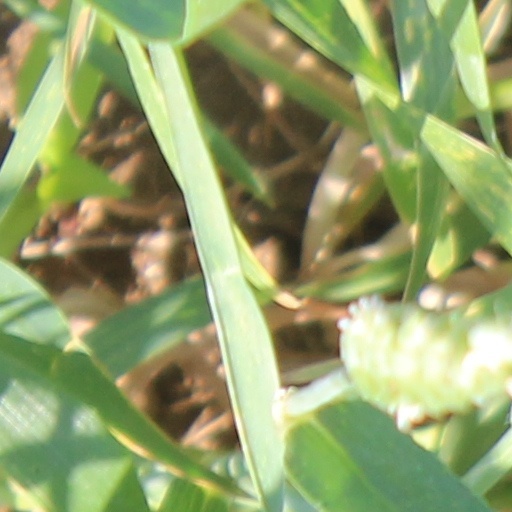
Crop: wheat